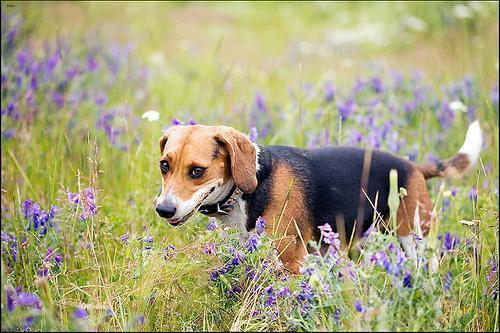
beagle